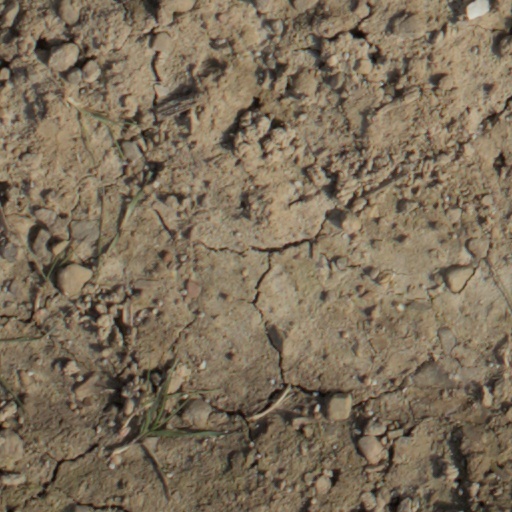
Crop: wheat